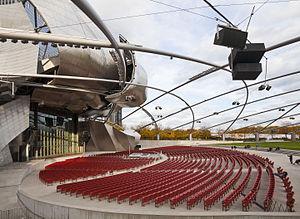
Le pavillon Jay Pritzker, aussi appelé pavillon Pritzker ou pavillon de musique Pritzker est un immense kiosque à musique situé au centre du Millennium Park, dans le secteur communautaire du Loop à Chicago, dans l'État de l'Illinois aux États-Unis. Il est situé au sud du théâtre Harris, à l'ouest de la passerelle BP, au nord de Lurie Garden, et à l'est de l'AT&T Plaza.